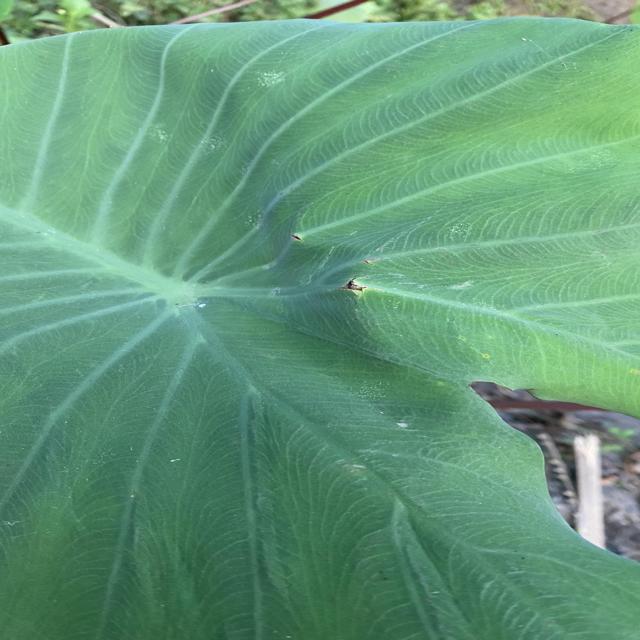
Label: Early_Blight